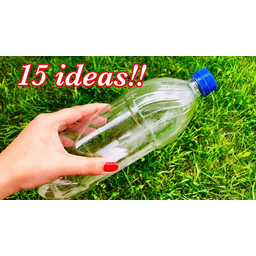
Label: bottles